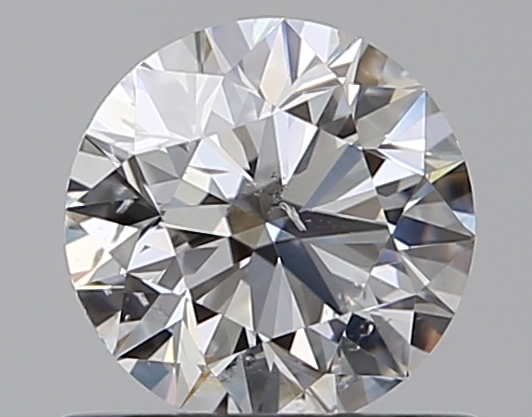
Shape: round
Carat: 0.6
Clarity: SI1
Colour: E
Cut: EX
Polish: EX
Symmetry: EX
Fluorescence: N
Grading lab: GIA
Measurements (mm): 5.33 x 5.37 x 3.37